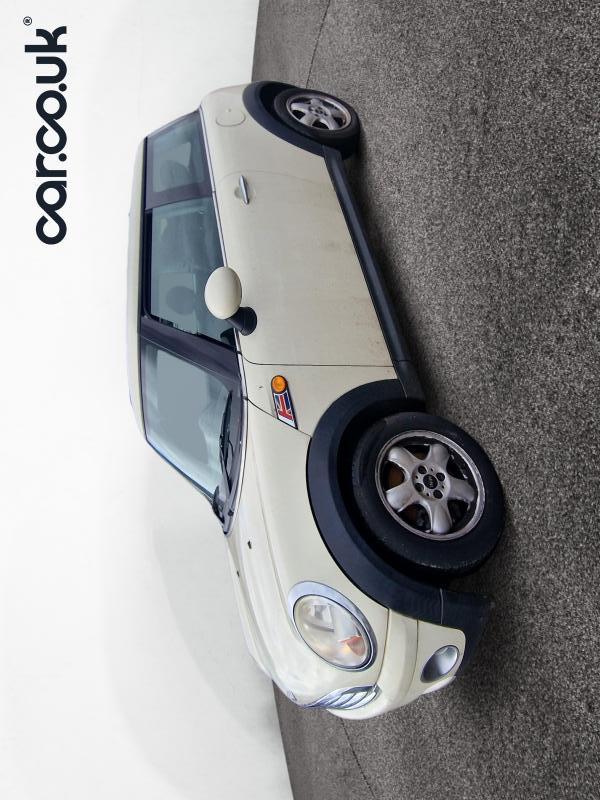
Aucun dommage détecté.
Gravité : aucun